Trolleybuses in Montreux/Vevey

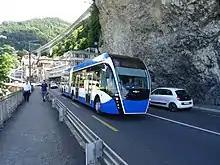
One of the new Van Hool ExquiCity trolleybuses in service in 2020

The original fleet was replaced in 1994–1995 by 18 new low-floor articulated trolleybuses built by the Belgian company Van Hool, with electrical equipment by Kiepe, with fleet numbers 1–18, the same number series as the original fleet. They entered service between 1994 and 1996. Upon the retirement of the original fleet, the Vevey–Villeneuve line became the first Swiss trolleybus system to be operated entirely by a low-floor fleet. The Van Hool trolleybuses were specially designed for the VMCV. Similar vehicles with the type designation AG300T were later supplied to the trolleybus systems in Esslingen am Neckar, Salzburg, Solingen and Arnhem.